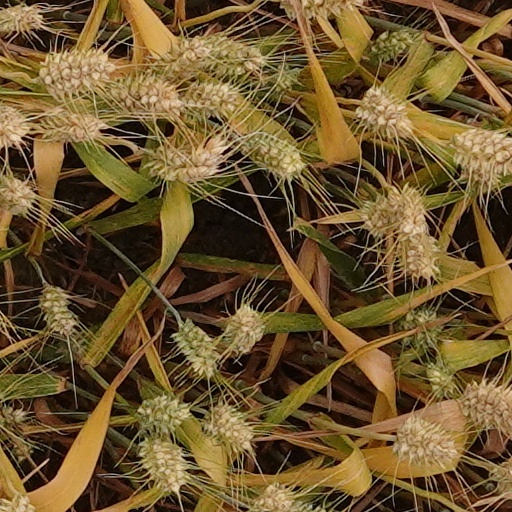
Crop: wheat